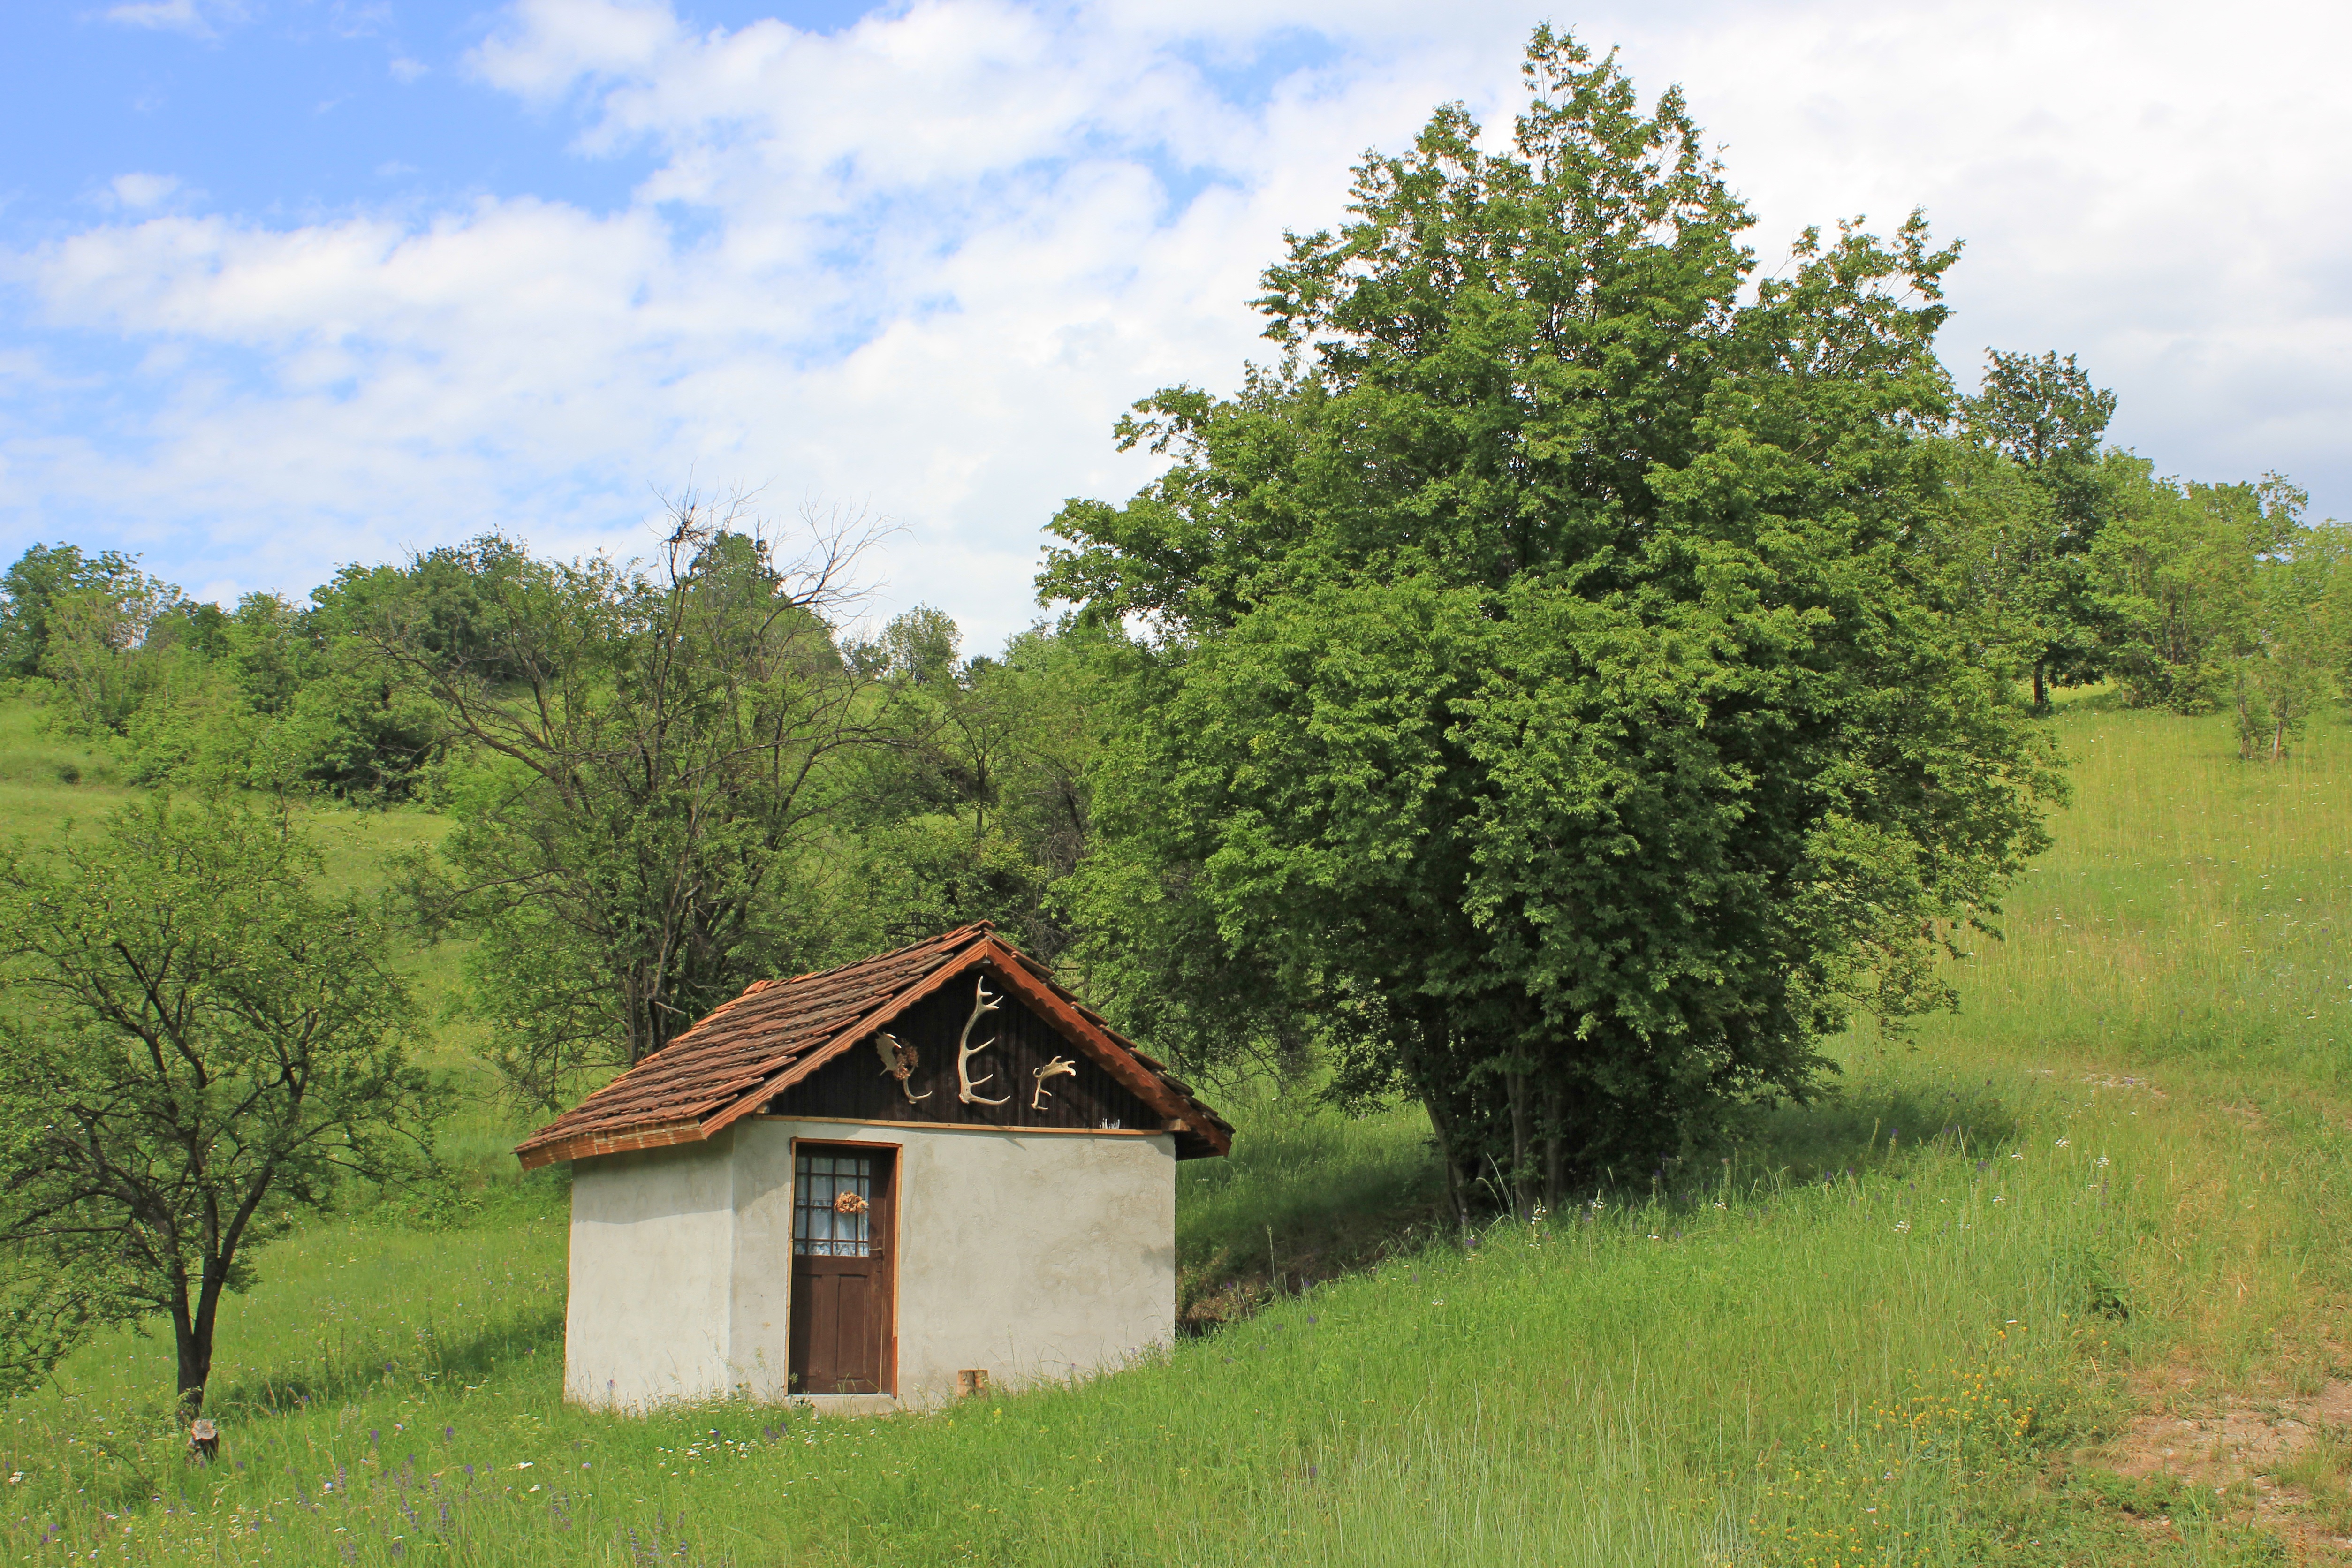
landscape, tree, nature, mountain, plant, sky, wood, farm, meadow, house, building, old, animal, travel, hut, wildlife, wild, sign, europe, decoration, symbol, cottage, pasture, natural, woodland, horns, rural area, woody plant